Oslo study

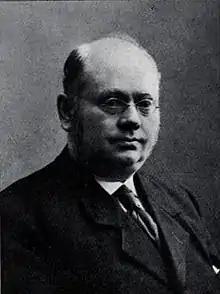
Caesar Boeck

The Oslo study (1891–1910) was an observational study of untreated syphilis at Oslo University Hospital, Rikshospitalet in Oslo, Norway. Under the supervision of the department head, Cæsar Boeck, treatment was withheld from approximately 2,000 patients with syphilis between the period of 1891 and 1910. The results of Boeck's patient observations were later documented by his successor Edvin Bruusgaard in the paper "The Fate of Syphilitics who had received no Specific Treatment" (1929).